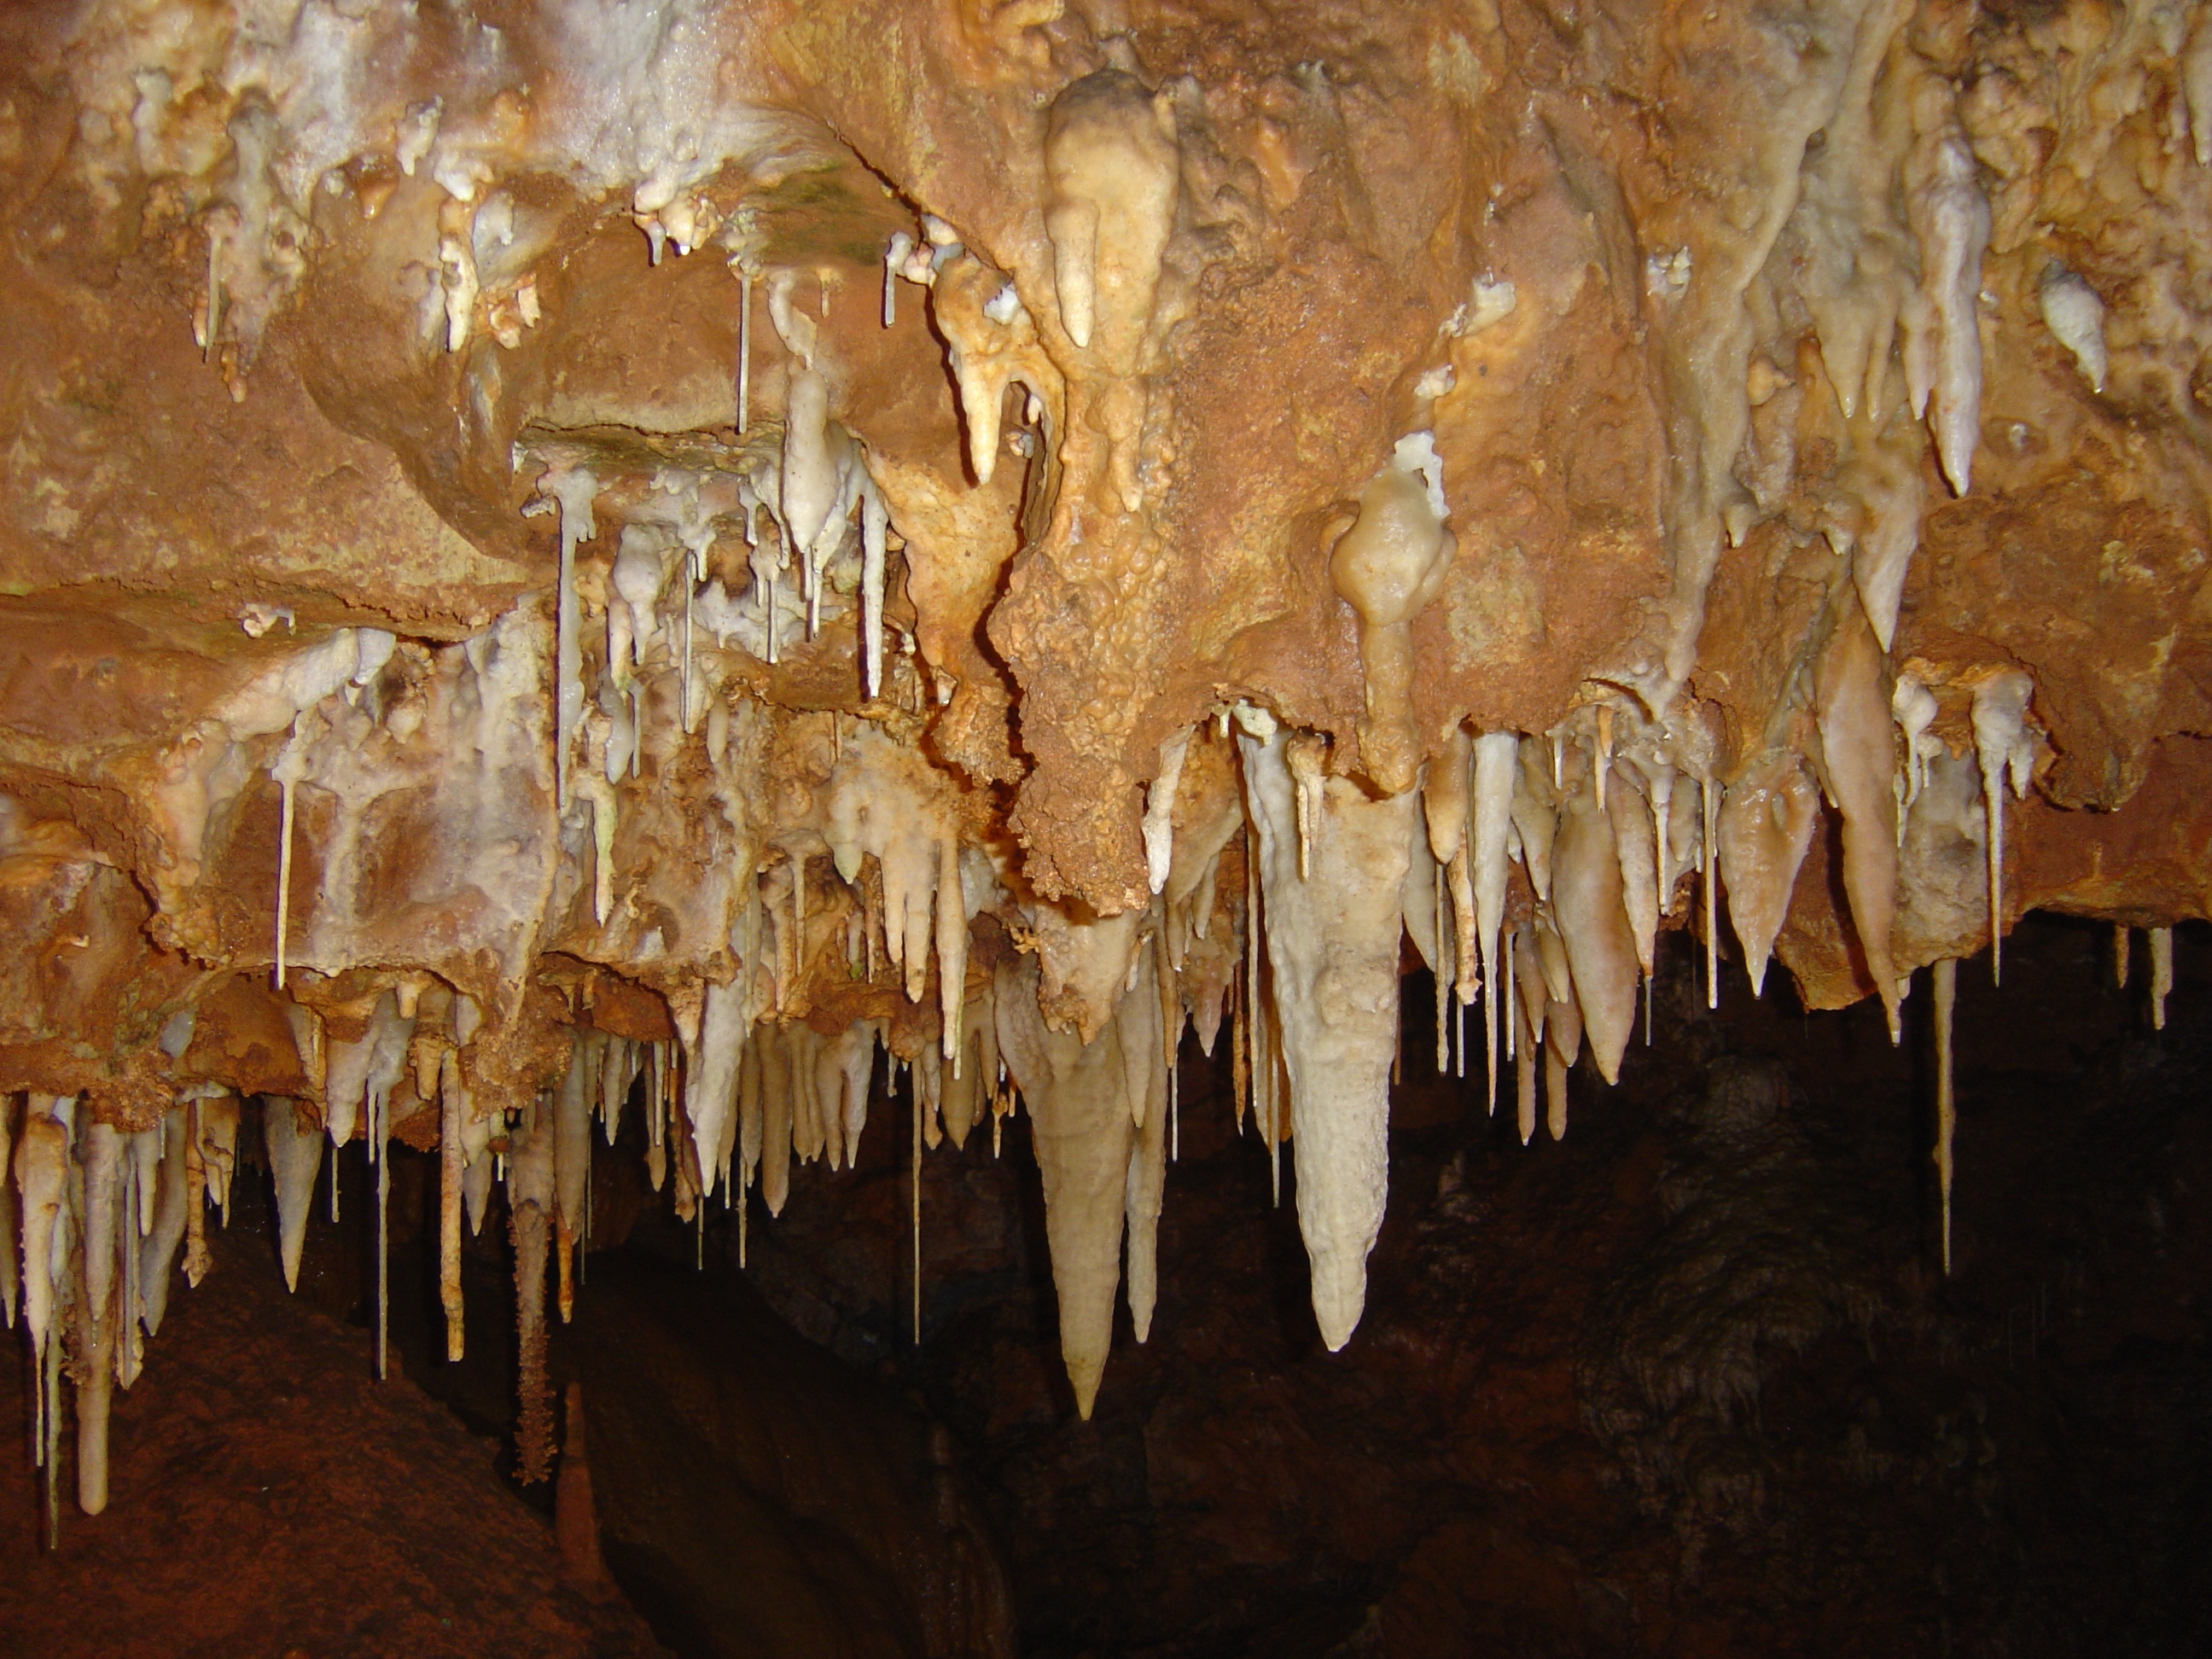
formation, cave, natural, grotto, cavern, geology, limestone, geological, caving, stalagmite, stalactite, stalactites, speleothem